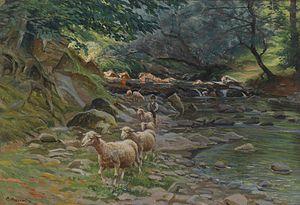
Ruggero Panerai, né le 19 mars 1862 à Florence, et mort le 24 octobre 1923, est un peintre italien.